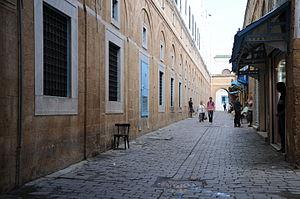
Souk El Bey dans la médina de Tunis (derrière l'immeuble du premier ministère).
Le souk El Bey est l'un des souks de la médina de Tunis.